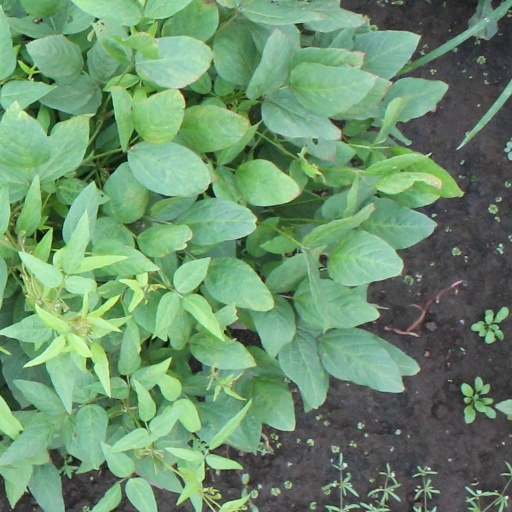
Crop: soybean